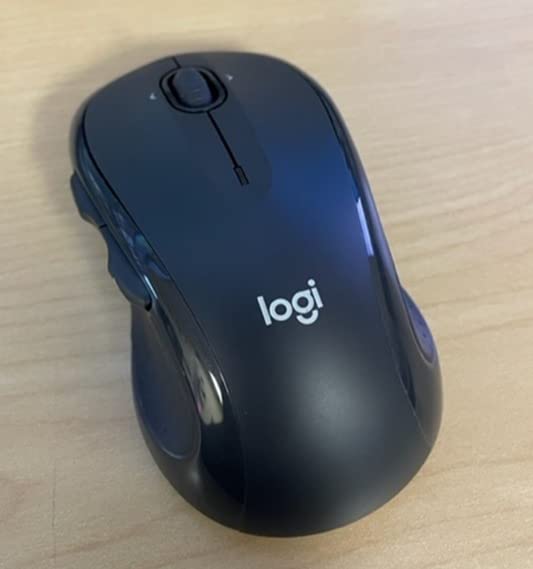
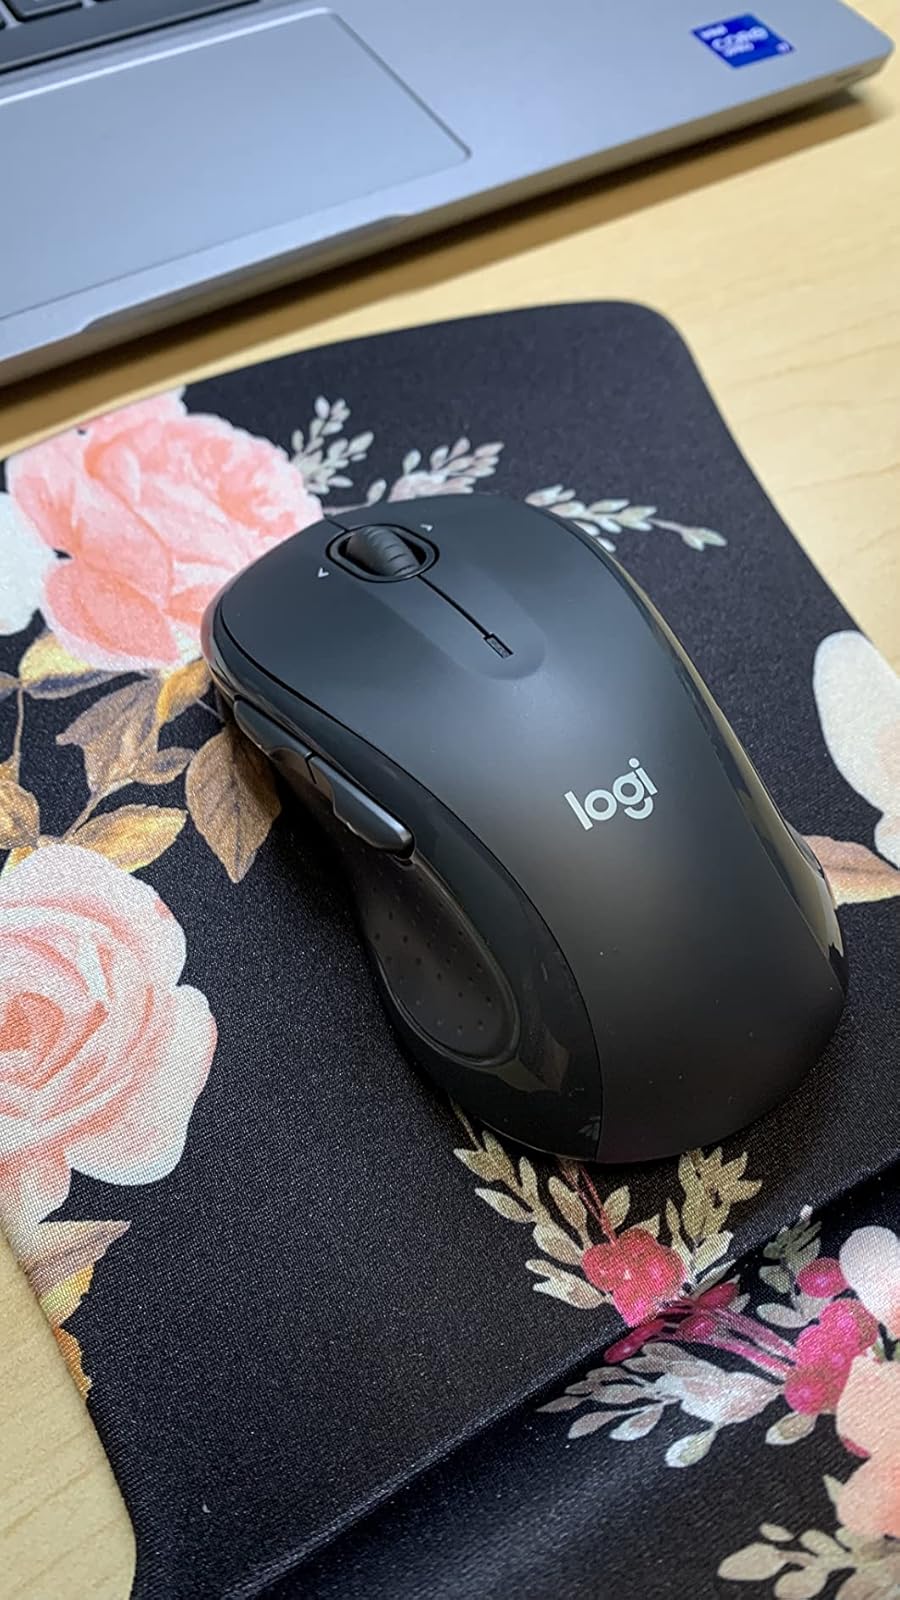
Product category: mouse
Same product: yes